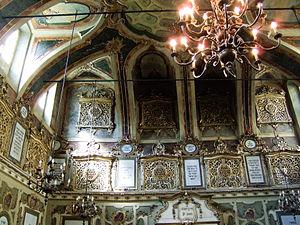
Synagogue de Casale Monferrato (Piémont) - Intérieur. Salle de prière utilisée depuis 1599. Restaurée en 1968 en retrouvant les couleurs d'origine (cf. Annie Sacerdoti, Guida all'Italia ebraica, Venezia 2003).
Une synagogue est un lieu de culte juif.
Casale Monferrato est une ville italienne d'environ 36 000 habitants, située dans la province d'Alexandrie, dans la région du Piémont, dans l'Italie nord-occidentale.